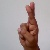
The image shows a hand gesture representing the letter 'R' in Indian Sign Language.